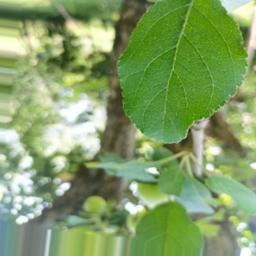
Label: Healthy